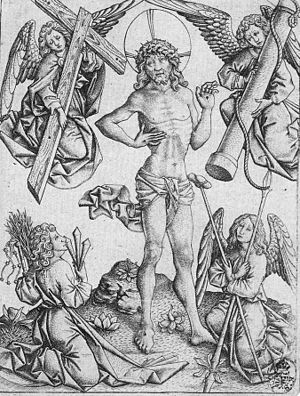
Kobberstik / Historie
"""Mester E.S."" - slutningen af 1400-tallet"
Kobberstik er et dybtryk taget af en ridset kobberplade.